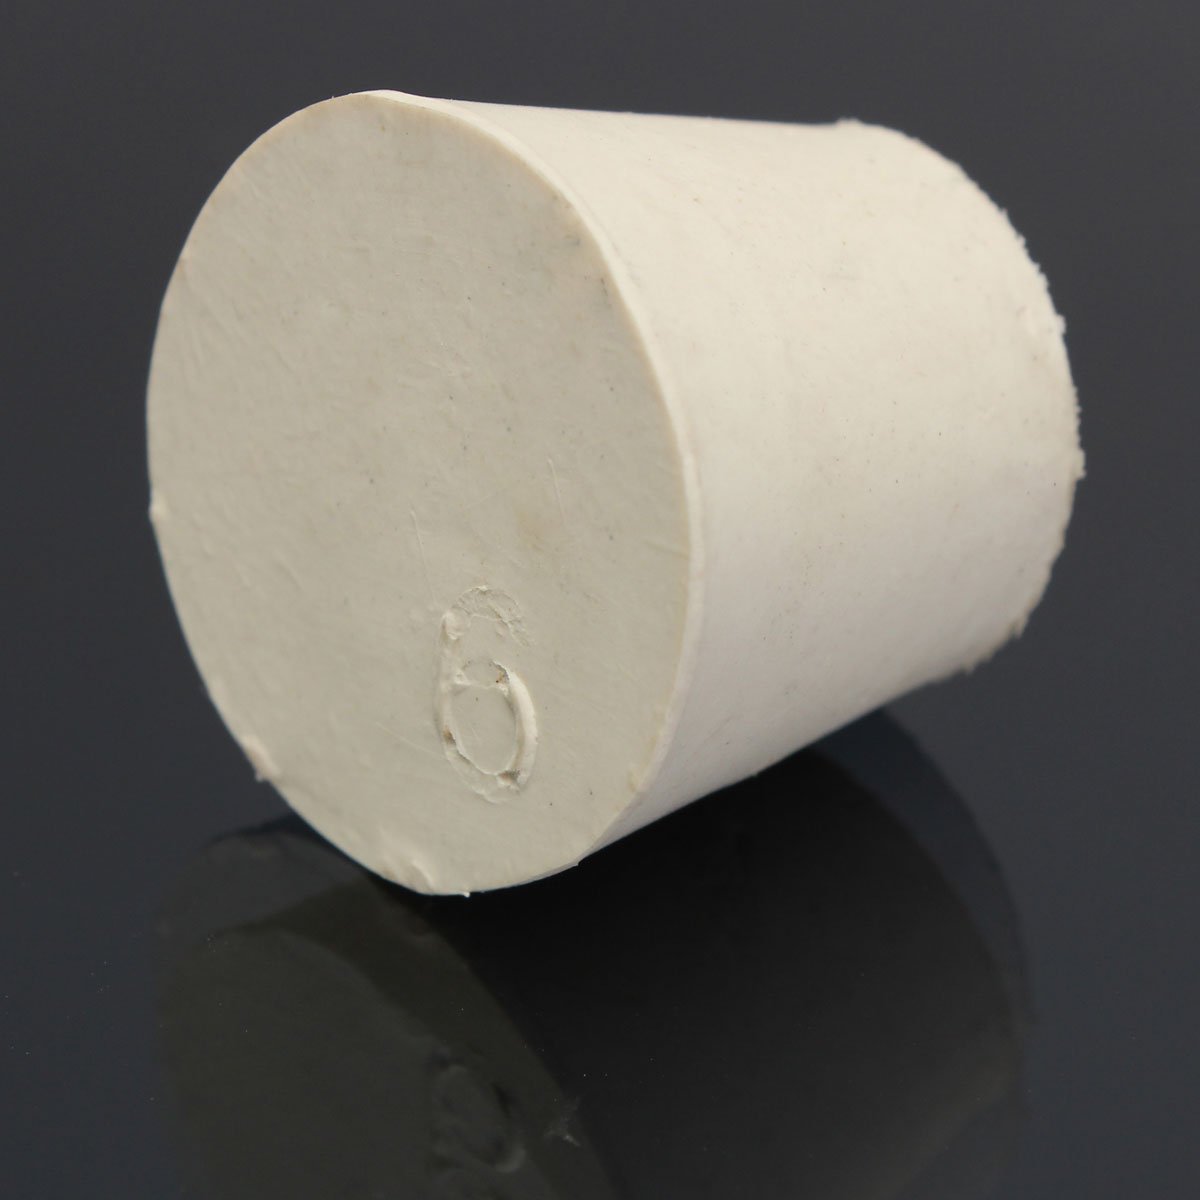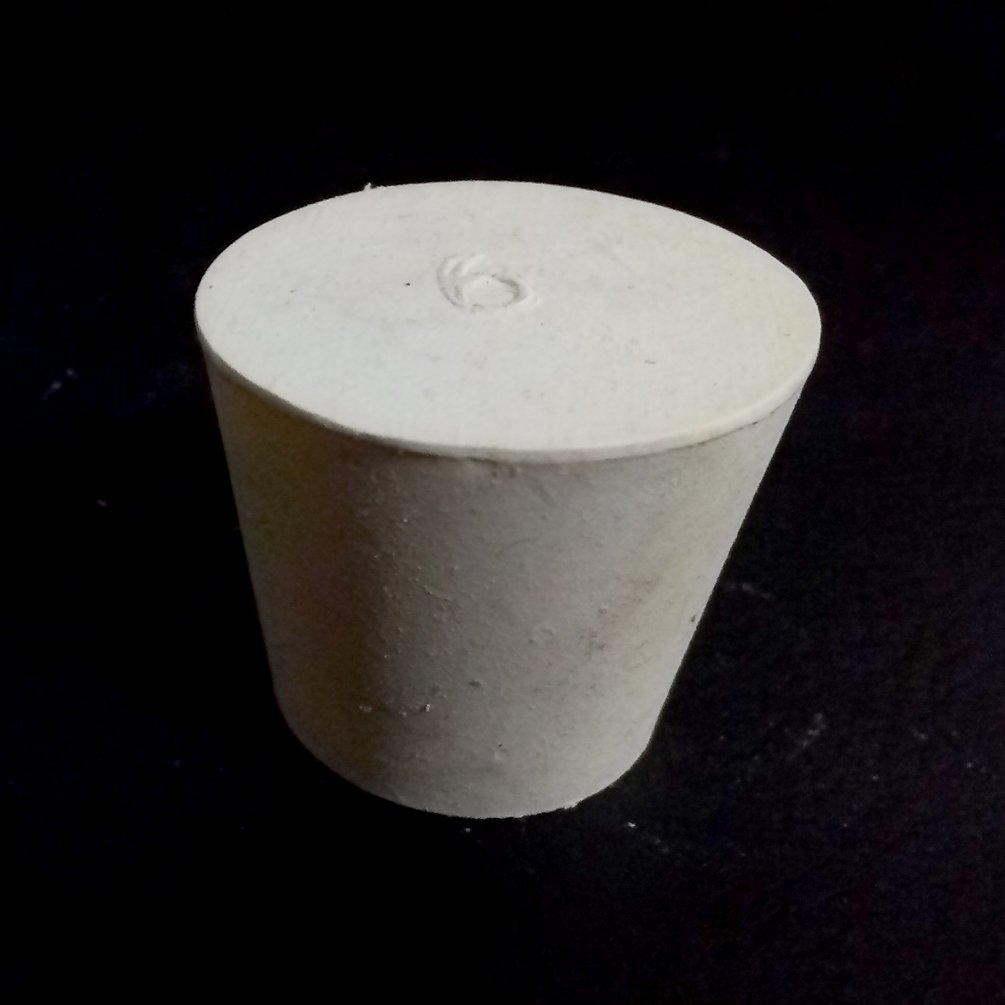
PUL FACTORY Solid Rubber Stopper, Size #6 - Pack of 5
Category: Industrial & Scientific
PUL Factory Solid StopperWhite ColorSize Number: #6Dimension (Top Dia./Bottom Dia. X Height) 33/25mm x 28mm Pack of 5
Features: Solid Rubber Stopper | #6 Size | Pack of 5 | Standard Dimension | White color